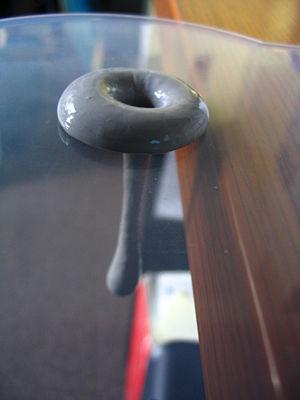
De manière générale, une pâte est une substance ou un mélange visqueux ; c'est souvent une étape dans la fabrication d'un produit.
Le Silly Putty est un polymère à base de silicone. Il est connu pour son comportement surprenant aux sollicitations : il peut en effet réagir comme un solide de Hooke, un caoutchouc ou même un fluide visqueux. Ceci est une illustration du phénomène de viscoélasticité.
On trouvera ci-dessous une liste de découvertes, d'inventions et d'innovations faites par accident, à la suite d'un concours imprévu de circonstances ou par hasard – ce qu'il est devenu courant d'appeler, sous l'influence du livre de Royston Roberts, Serendipity: Accidental Discoveries, les découvertes et inventions faites par sérendipité.